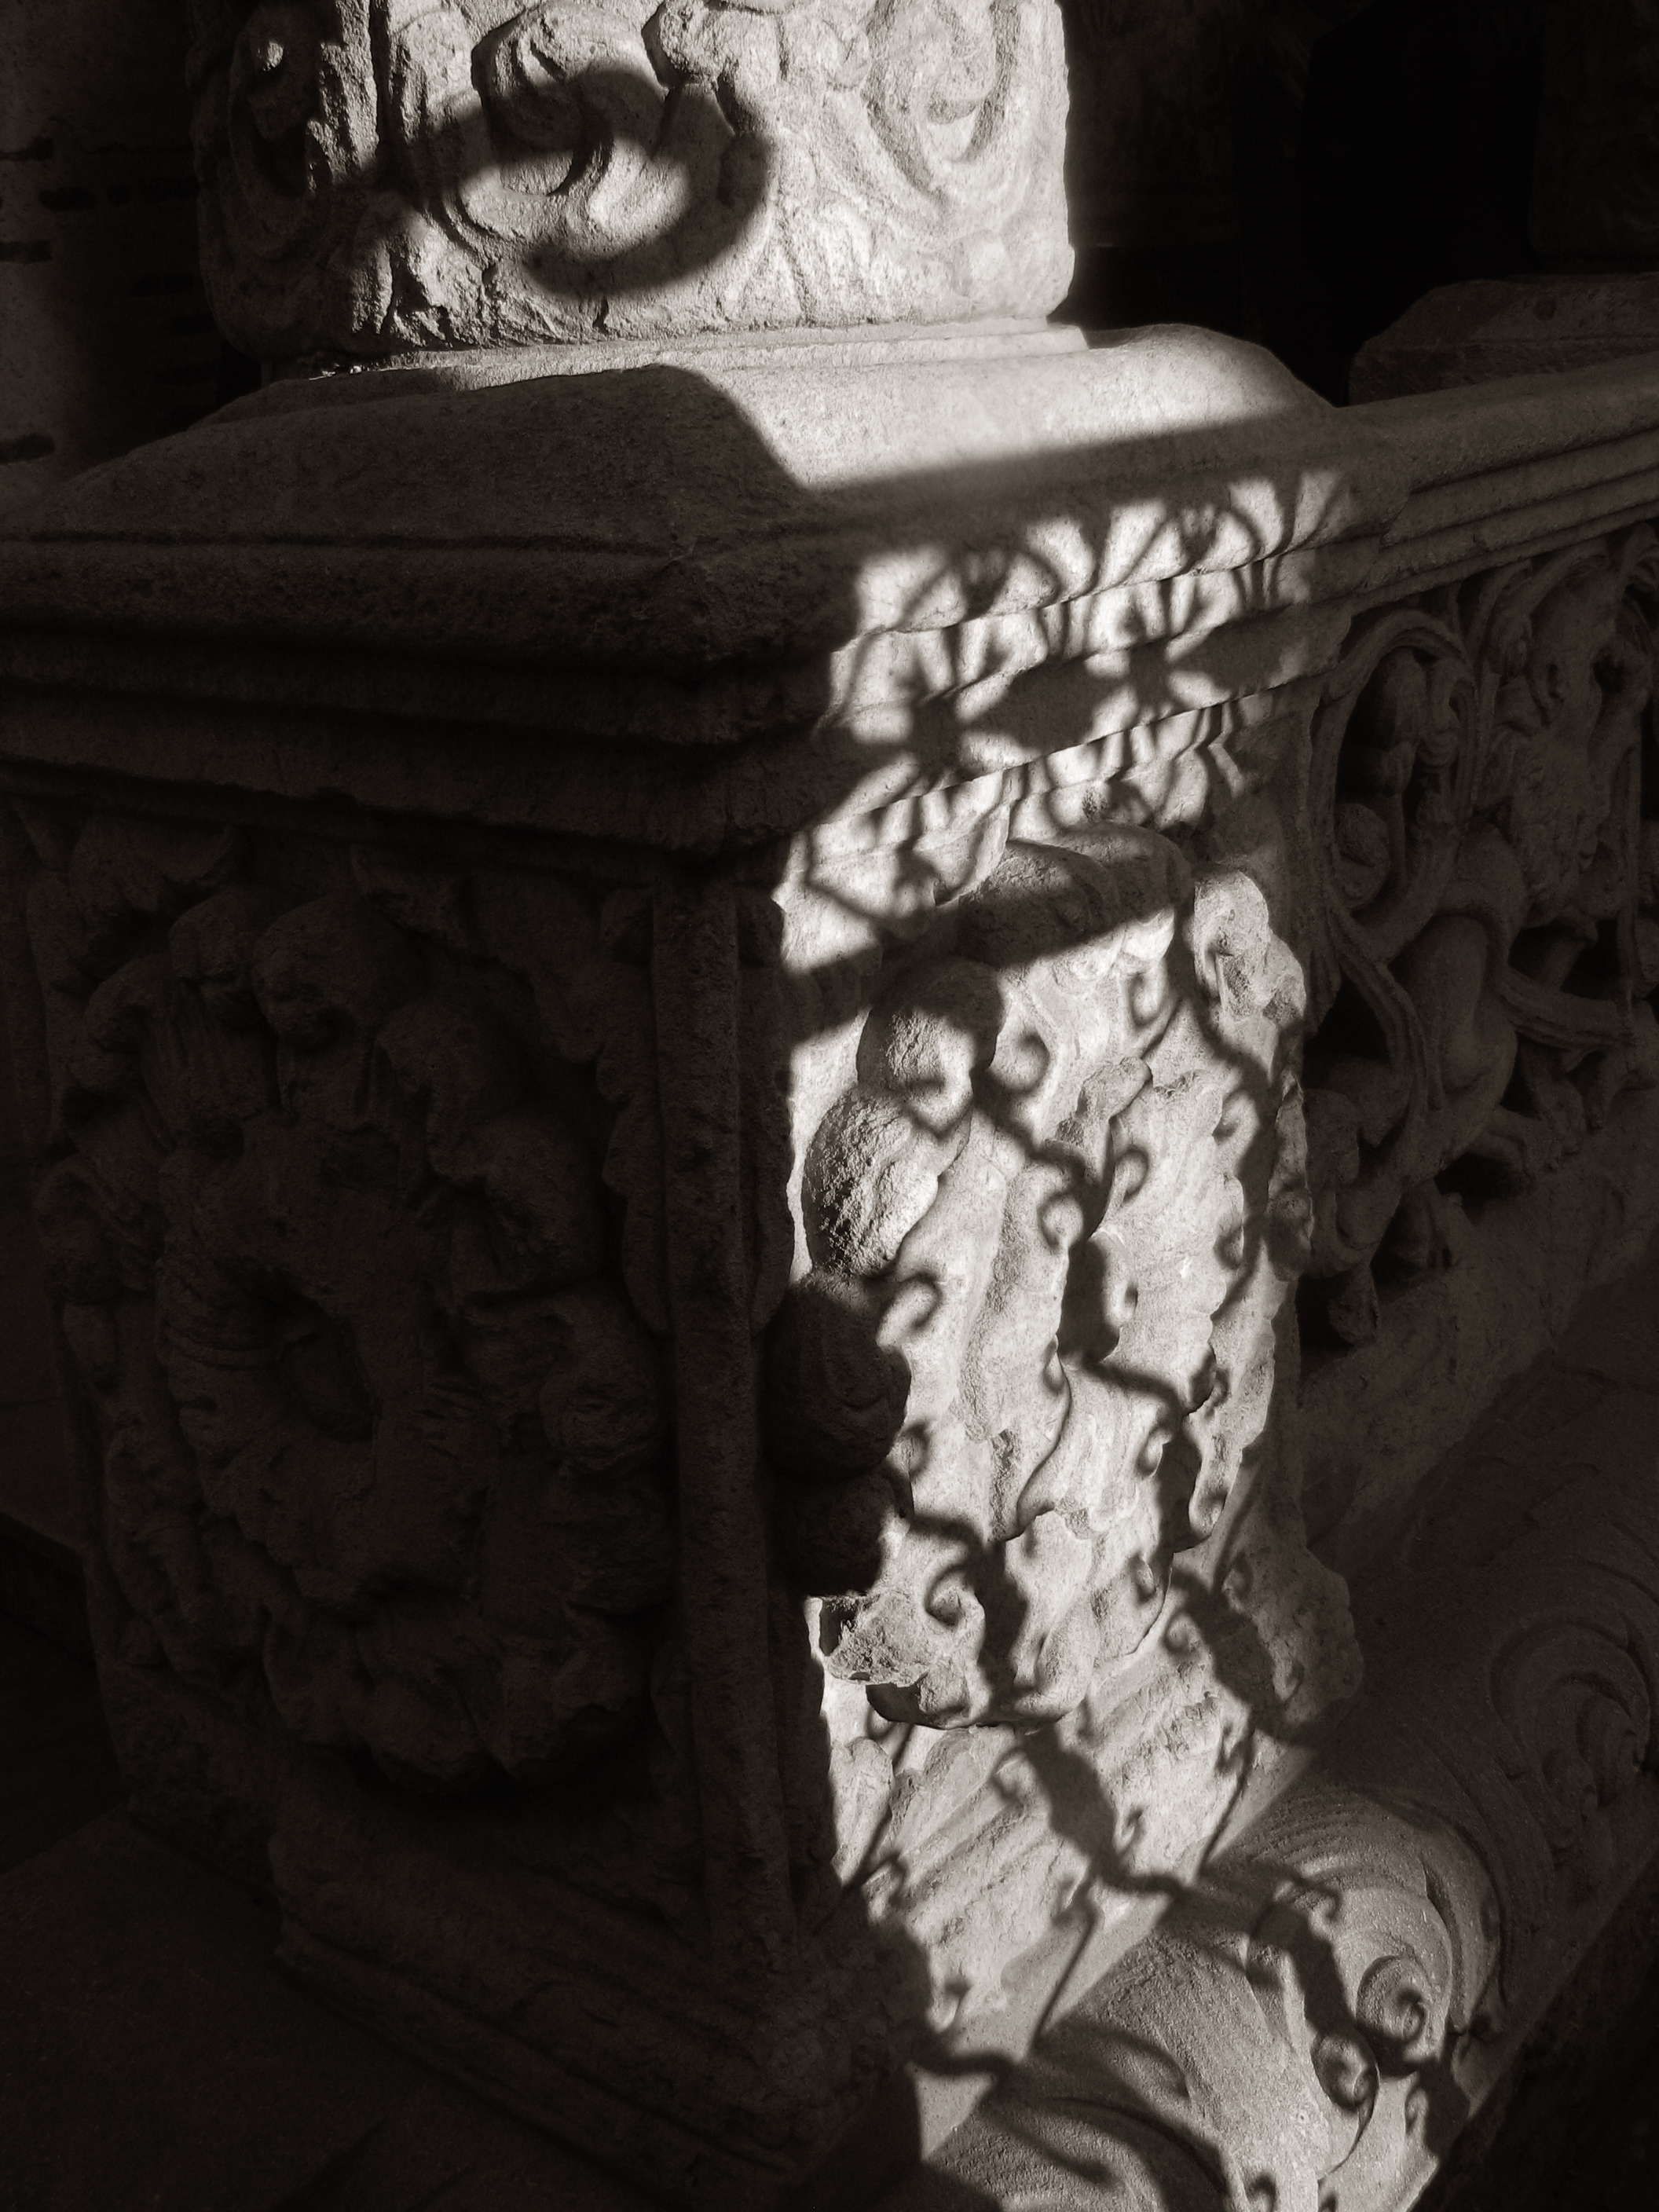
table, black and white, architecture, wood, white, photography, building, photo, europe, religion, church, black, furniture, monochrome, christian, lighting, material, photos, religious, free, cool image, de, churches, fotografie, christianity, romana, orthodox, eastern, carving, shape, romania, bor, biserica, arhitectura, orthodoxy, romanian, ortodoxa, ortodox, ortodoxia, ortodoxie, cretinism, cretin, ecclesiastical, bisericeasc, cladire, edificiu, stavropoleos, monochrome photography